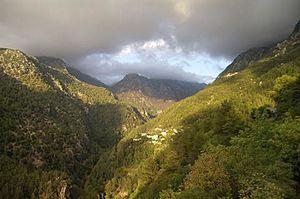
L'environnement au Liban est l'environnement du Liban, un pays à l'extrémité orientale de la mer Méditerranée. Le pays a quatre zones géographiques principales : la plaine côtière, le Mont Liban, la plaine de la Bekaa, et l'Anti-Liban « Montagne orientale du Liban ». Le climat est méditerranéen, les régions côtières ayant des étés chauds et humides et des hivers froids et humides, la capitale reçoit beaucoup de pluie, 838 mm, qui est presque le double de Londres et proche de New York.
La réserve de biosphère de Jabal Moussa est une réserve de biosphère reconnue par l'Unesco située dans le district de Kesrouan au Liban. Jabal Moussa et les villages environnants font partie du réseau mondial de réserves de biosphère de l'UNESCO dans le cadre du programme Man and Biosphere depuis 2009. Dans le cadre du programme MAB, la RBJM travaille sur l'amélioration des moyens de subsistance humaine et sur la conservation de la nature en combinant les sciences naturelles avec les sciences sociales, l'économie et l'éducation.